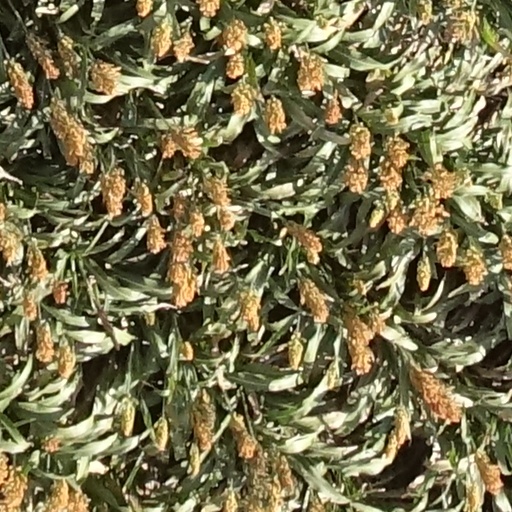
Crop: sorghum